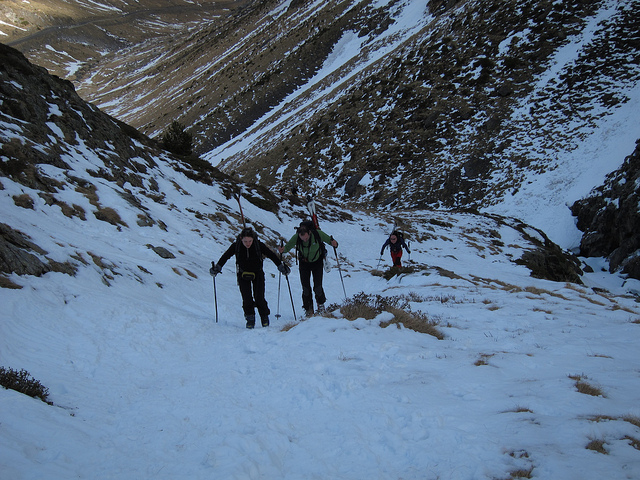
user: Given an image and a question. Answer the question in a short answer. Question: What are the things called that are in their hands? Short Answer:
assistant: pole